Blue House raid

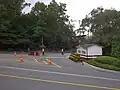
Segeomjeong-Jahamun checkpoint in July 2011 (since demolished)

At 22:00 on January 21, 1968, the unit approached the Segeomjeong–Jahamun checkpoint less than 100 meters from the Blue House, where Jongro police chief Choi Gyushik approached the unit and began to question them. When he grew suspicious of their answers, he drew his pistol and was shot by members of the unit who started firing and throwing grenades at the checkpoint. After several minutes of shooting, the unit dispersed, with some heading off to the mountain Inwangsan, the mountain Bibongsan, and the city of Uijeongbu. Choi and Assistant Inspector Jung Jong-su were killed in the firefight; one commando was captured but managed to commit suicide.